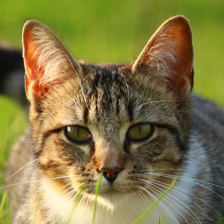
Label: animals